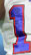
Number: 1